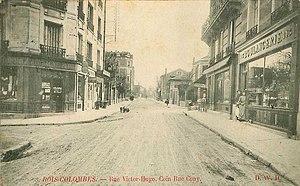
La rue Victor-Hugo au coin de la rue Cuny à Bois-Colombes
La rue Victor-Hugo est un des axes principaux de Bois-Colombes. Elle suit le trajet de la route départementale D 13B.
"Cuny est notamment un patronyme répandu en Bretagne, en Lorraine, en Auvergne et en particulier dans les Vosges. C'est un dérivé du mot allemand ""König"" signifiant ""roi"" et du mot suisse-allemand ""Kühni"" signifiant ""le hardi"".